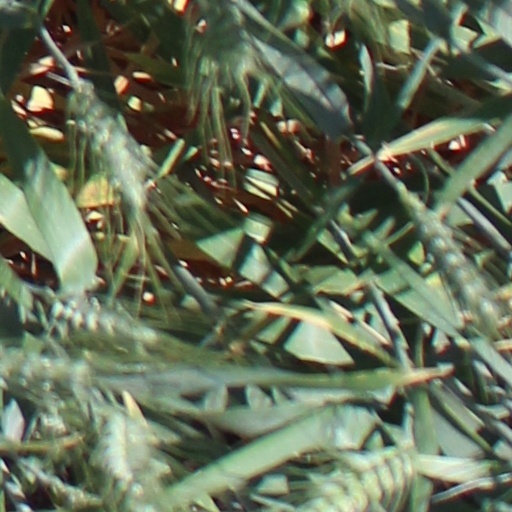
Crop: wheat